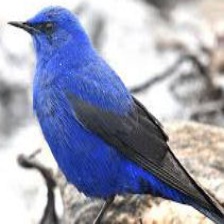
Species: GRANDALA
Scientific name: GRANDALA COELICOLOR